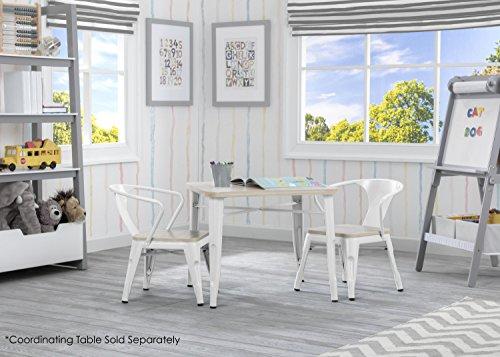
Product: Delta Children Bistro 2-Piece Chair Set, White with Driftwood
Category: Home & Kitchen | Furniture | Kids' Furniture | Chairs & Seats | Armchairs
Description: Recommended for ages 3+; Pair these chairs with the matching Bistro Kids Play Table 560302 to complete the look.
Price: $99.99